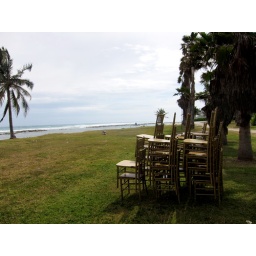
Best seats in the house